Diphosphadiboretanes

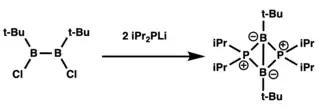
Formation of singlet diradical diphosphaboretanediyl using 1,2-dichloro-1,2-di("tert"-butyl)diborane with lithium diisopropylphosphide reagent.

In 2021, it was found that the phosphination of diboryne using diphosphate would slowly convert to diphosphadiboretane in solution.